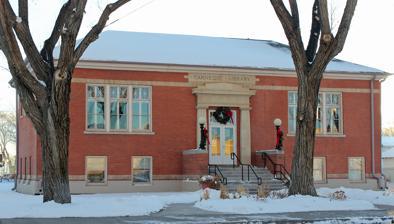
Building: Carnegie Library, Monte Vista Branch
Country: United States of America
Year built: 1919
United States historic place Carnegie Public Library, Monte Vista Branch U.S. National Register of Historic Places The library in late 2012. Show map of Colorado Show map of the United States Location 120 Jefferson St., Monte Vista, Colorado Coordinates 37°34′48″N 106°8′40″W / 37.58000°N 106.14444°W / 37.58000; -106.14444 Area less than one acre Built 1919 Architect Huddart, John J. Architectural style Classical Revival NRHP reference No. 95000439 Added to NRHP April 14, 1995 The Carnegie Public Library, Monte Vista Branch , located at 120 Jefferson St. in Monte Vista , Colorado , is a small library opened in 1919. The building was designed by leading Denver architect John J. Huddart in the Classical Revival style. In 1995, it was added to the National Register of Historic Places . The Monte Vista Branch is one of two remaining original branches of the Carnegie Public Library. References